Kasetsart University

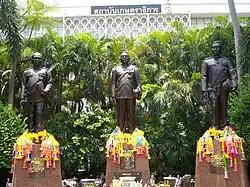
Statue of the Three Masters of Kasetsart University

In 1935, the Primary School Agriculture Teacher Training School in each part of the country was closed and merged following the agricultural education policy in that time. Luang Ingkhasikasikan, Luang Suwan Vajokkasikij, and Phra Chuangkasetsinlapakan together proposed to maintain the Mae Jo School (today's Mae Jo University) at Chiang Mai Province only and renamed it Secondary-level Agriculture Technical School before it was elevated to the College of Agriculture, under the Department of Agriculture and Fisheries.